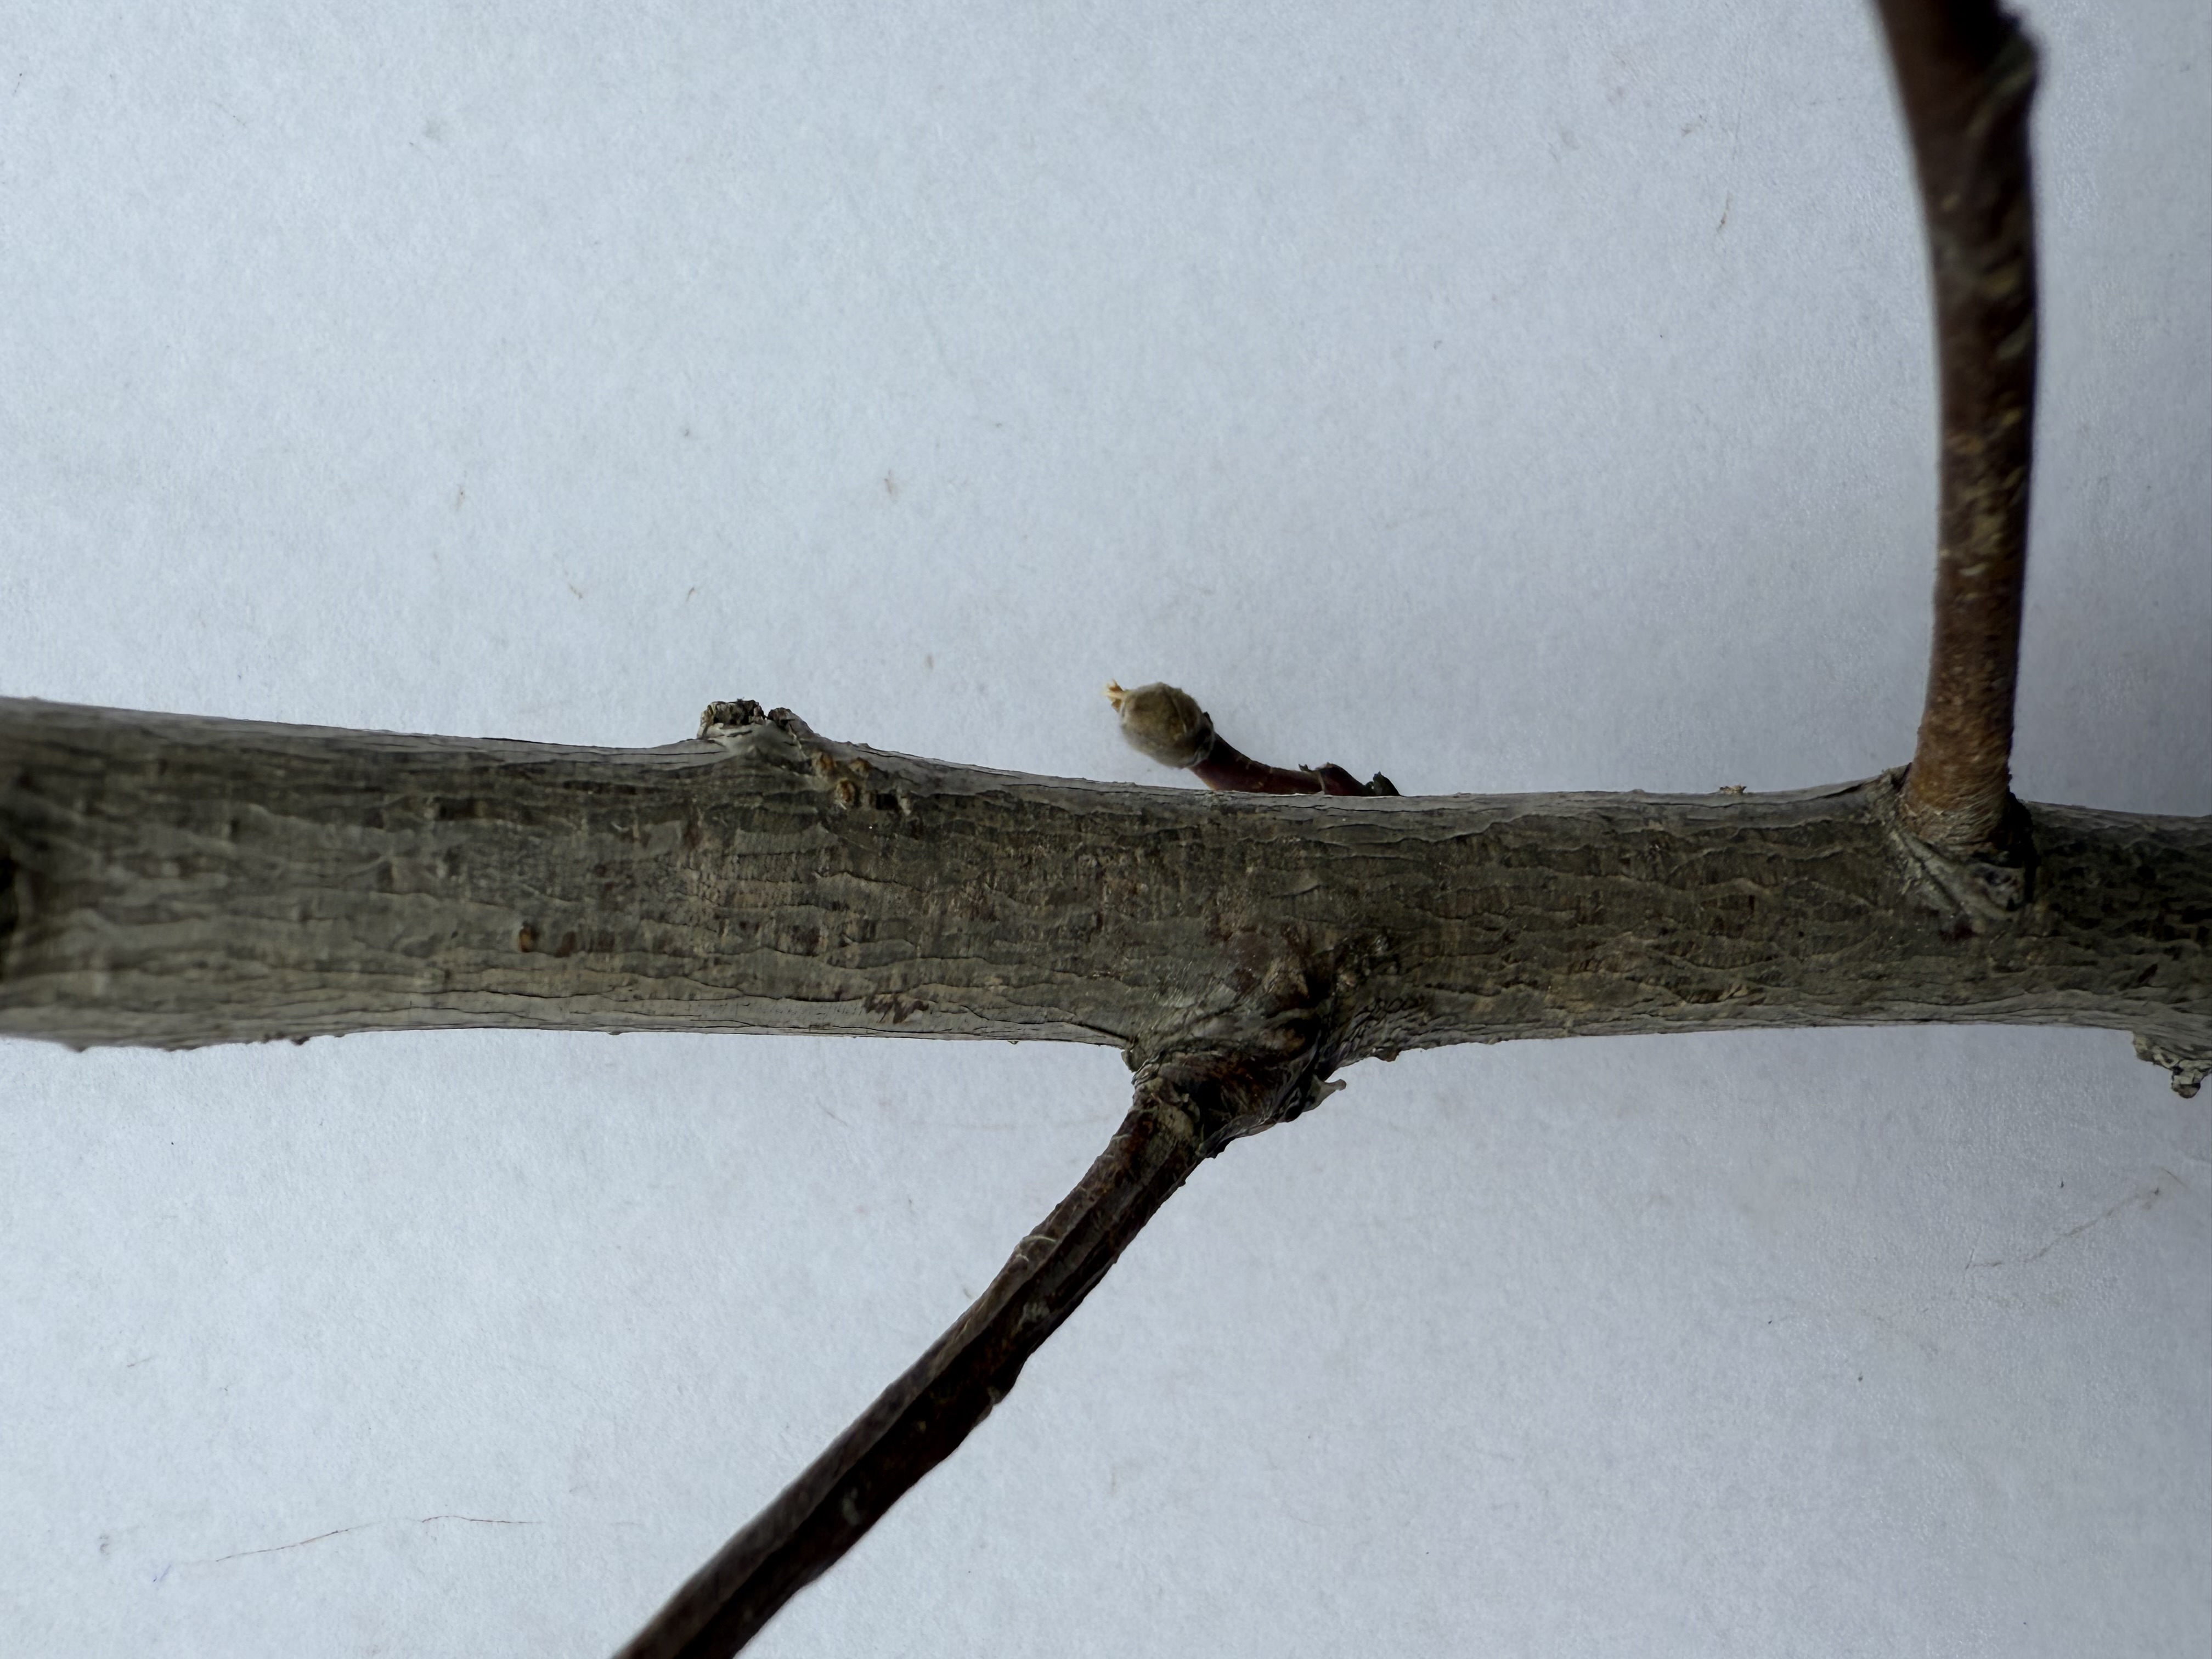
Variety: White Nectarine